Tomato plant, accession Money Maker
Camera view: vertical (180 deg); turntable rotation: 30 degrees
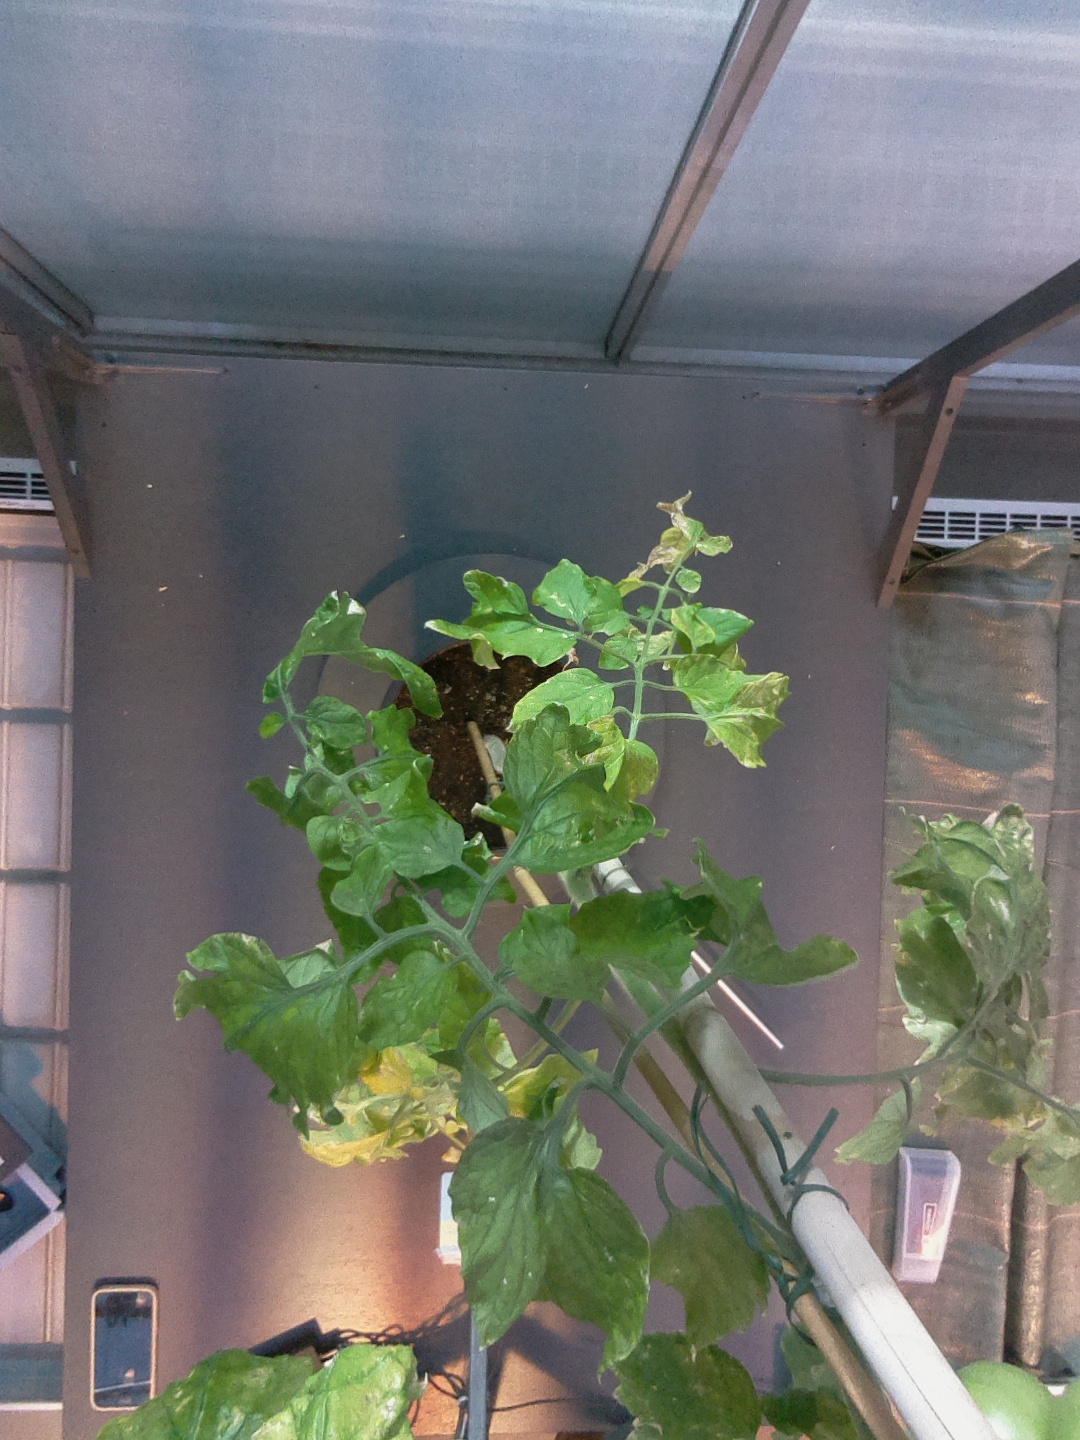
BBCH growth stage 78: 80% -90% of final fruit size